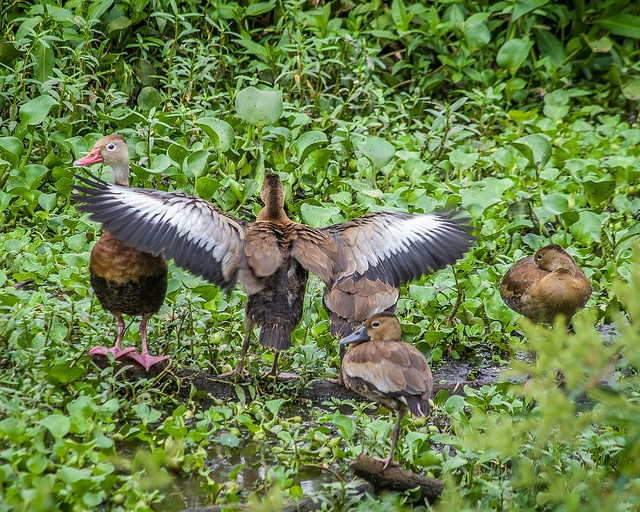
A picture of a bird in the grass.
A duck spreading its wings around three other ducks
Five brown ducks standing around in the brush.
A group of birds standing in a green forest.
Four ducks are hanging out in the weeds.